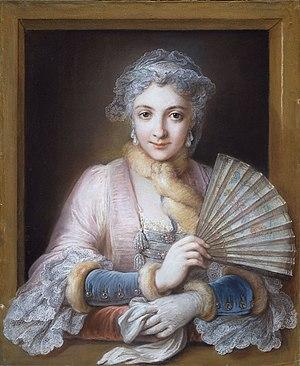
Claude Gros de Boze est un érudit et numismate français.
Jean-Pierre Gilbert Imbert Châtre, sieur de Cangé, né vers 1680 et mort en 1746, est un bibliophile et collectionneur français, maire de Tours en 1723